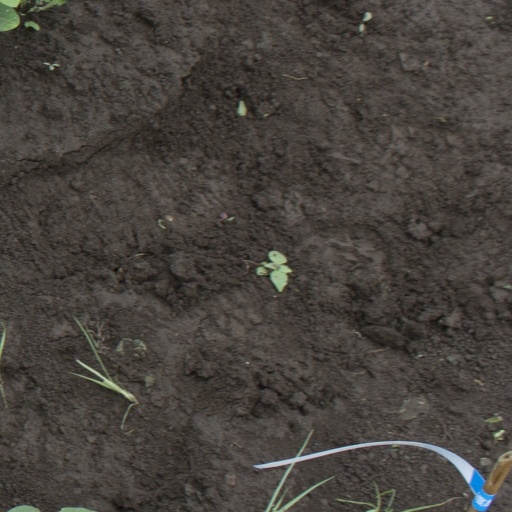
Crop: soybean